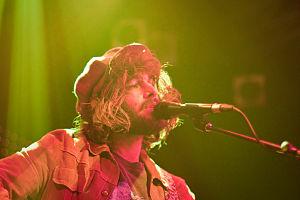
Angus and Julia Stone est un groupe de musique folk composé d'un frère et d'une sœur originaires de Newport, dans les environs de Sydney, en Australie.